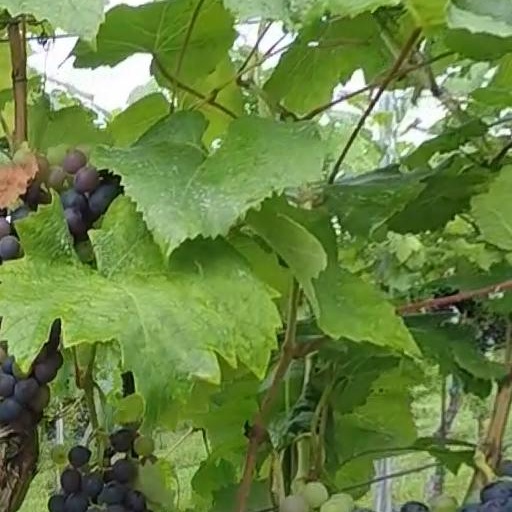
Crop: grape